Roof tiles

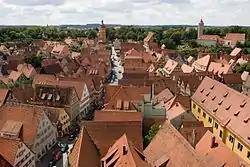
Clay tile roofs in Dinkelsbühl, Germany

Roof tiles are overlapping tiles designed mainly to keep out precipitation such as rain or snow, and are traditionally made from locally available materials such as clay or slate. Later tiles have been made from materials such as concrete, glass, and plastic.